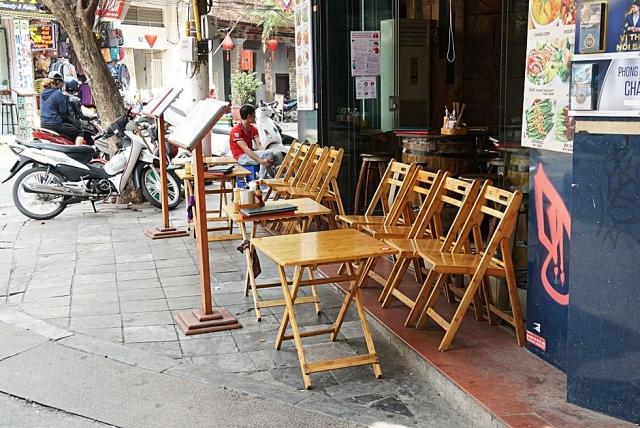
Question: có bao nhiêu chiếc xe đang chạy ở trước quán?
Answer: một chiếc